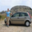
Label: automobile